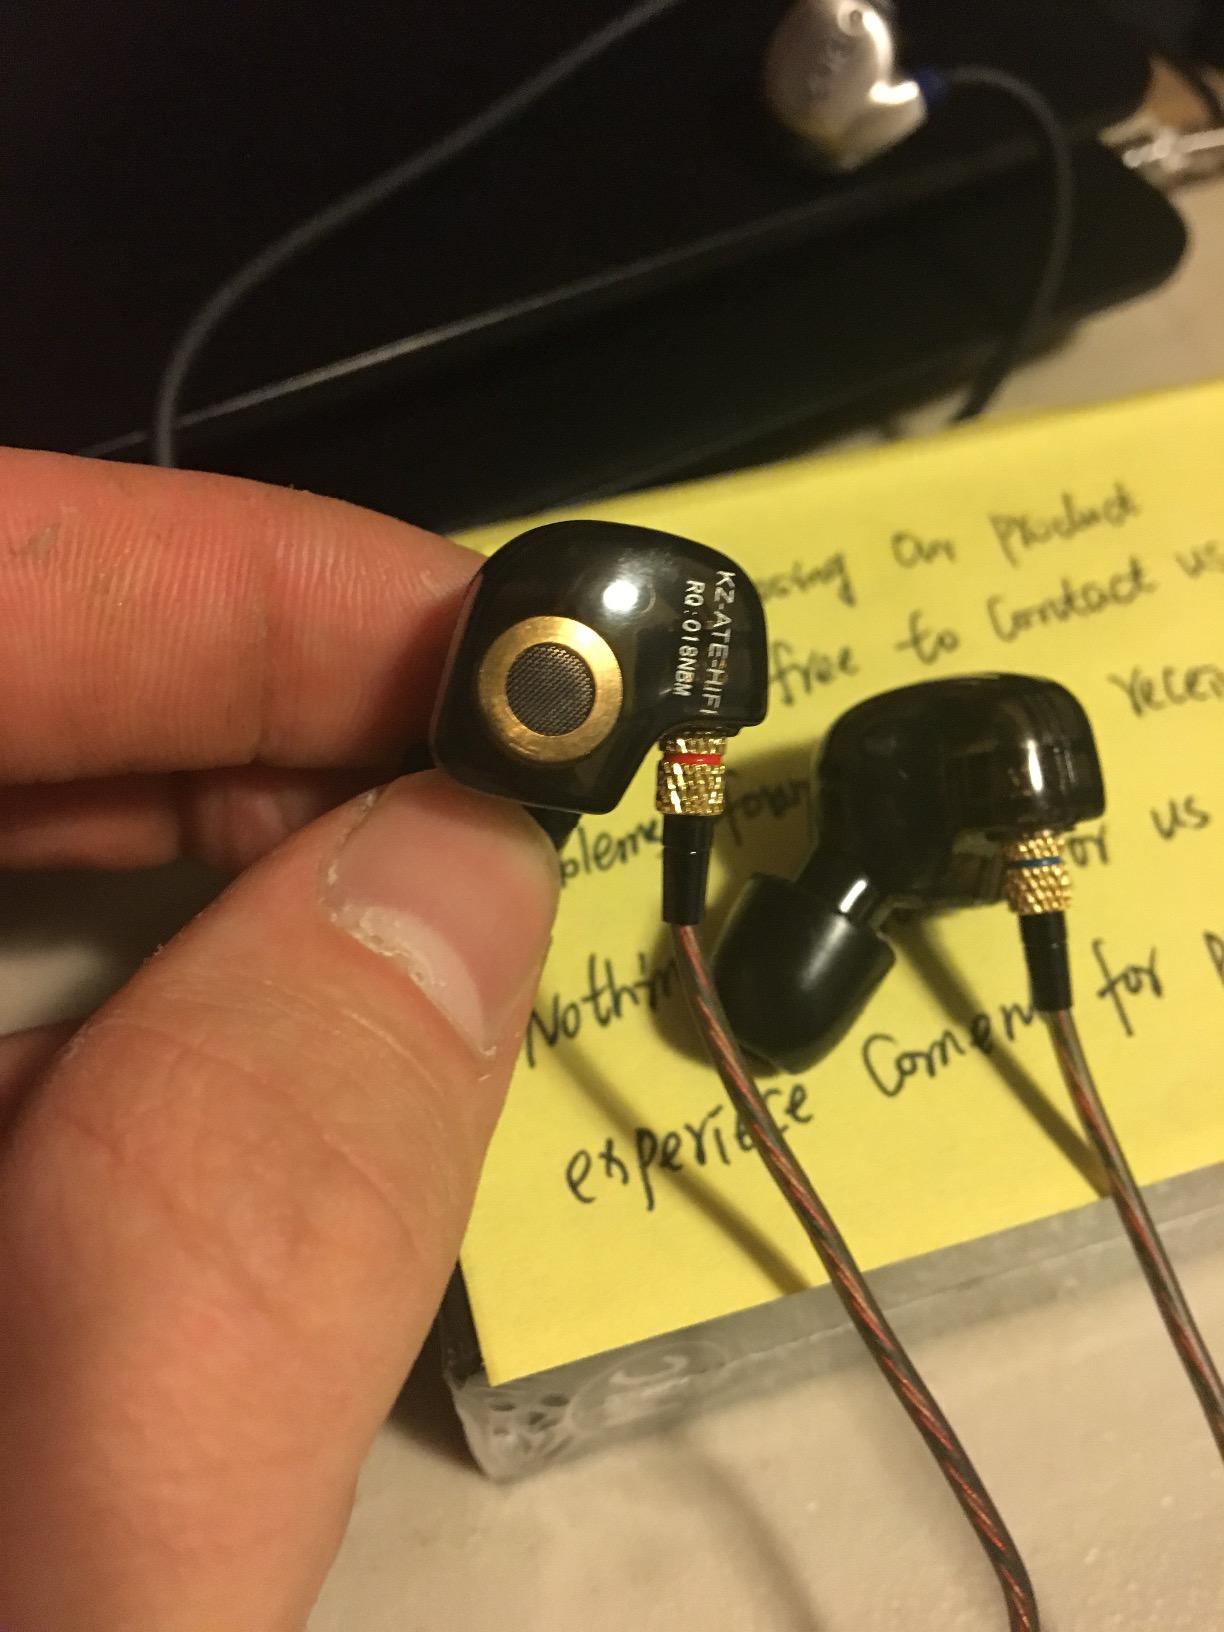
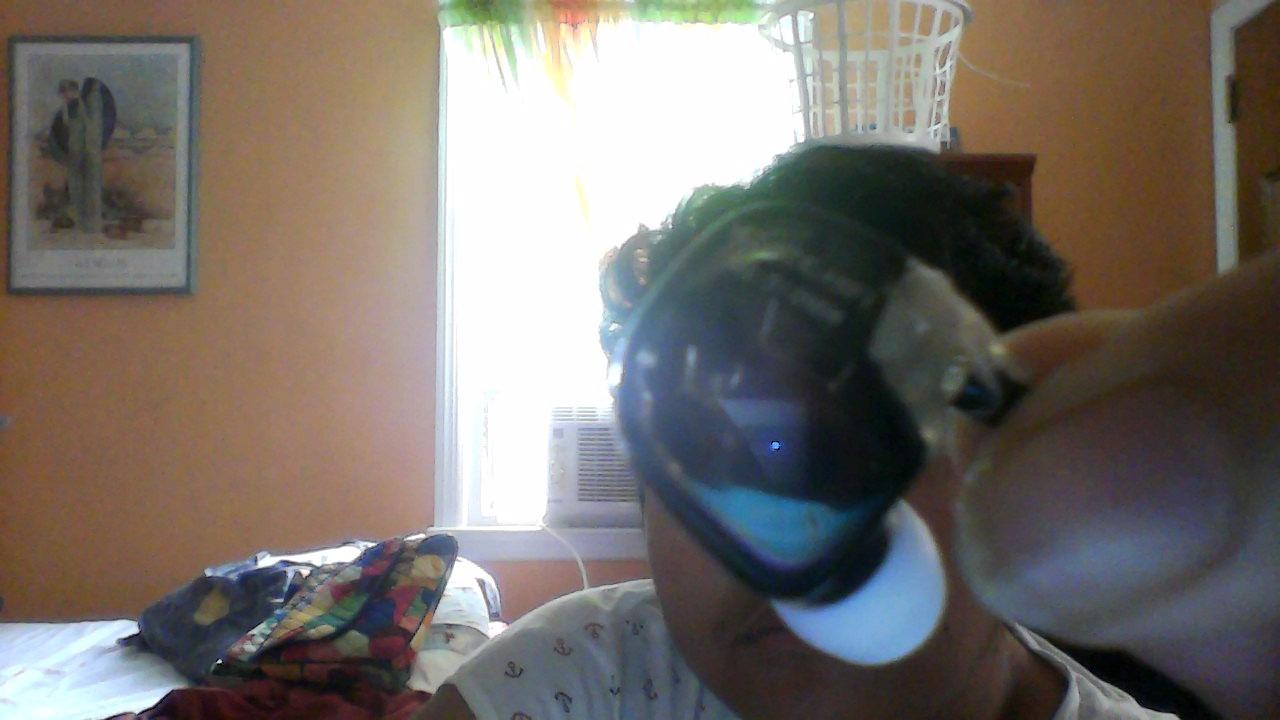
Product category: headphones
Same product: yes